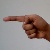
The image shows a hand gesture representing the letter 'G' in Indian Sign Language.